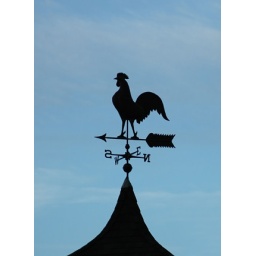
Black rooster weathervane silhouetted against a blue sky